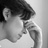
Emotion: sad